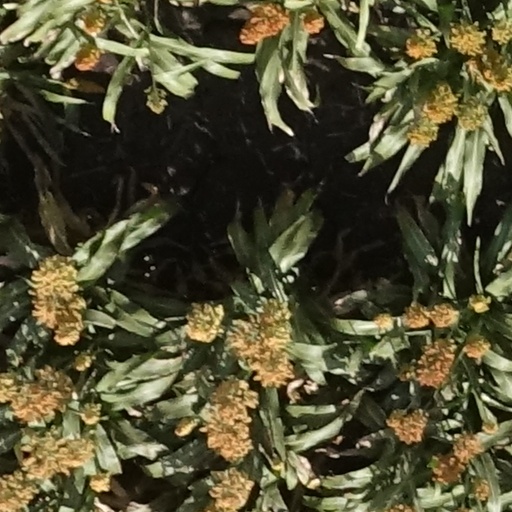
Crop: sorghum